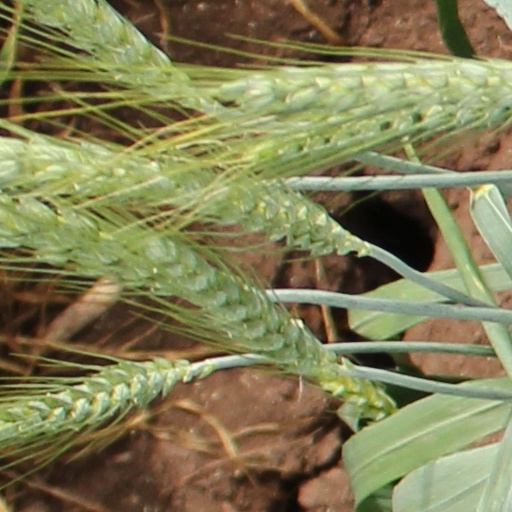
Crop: wheat